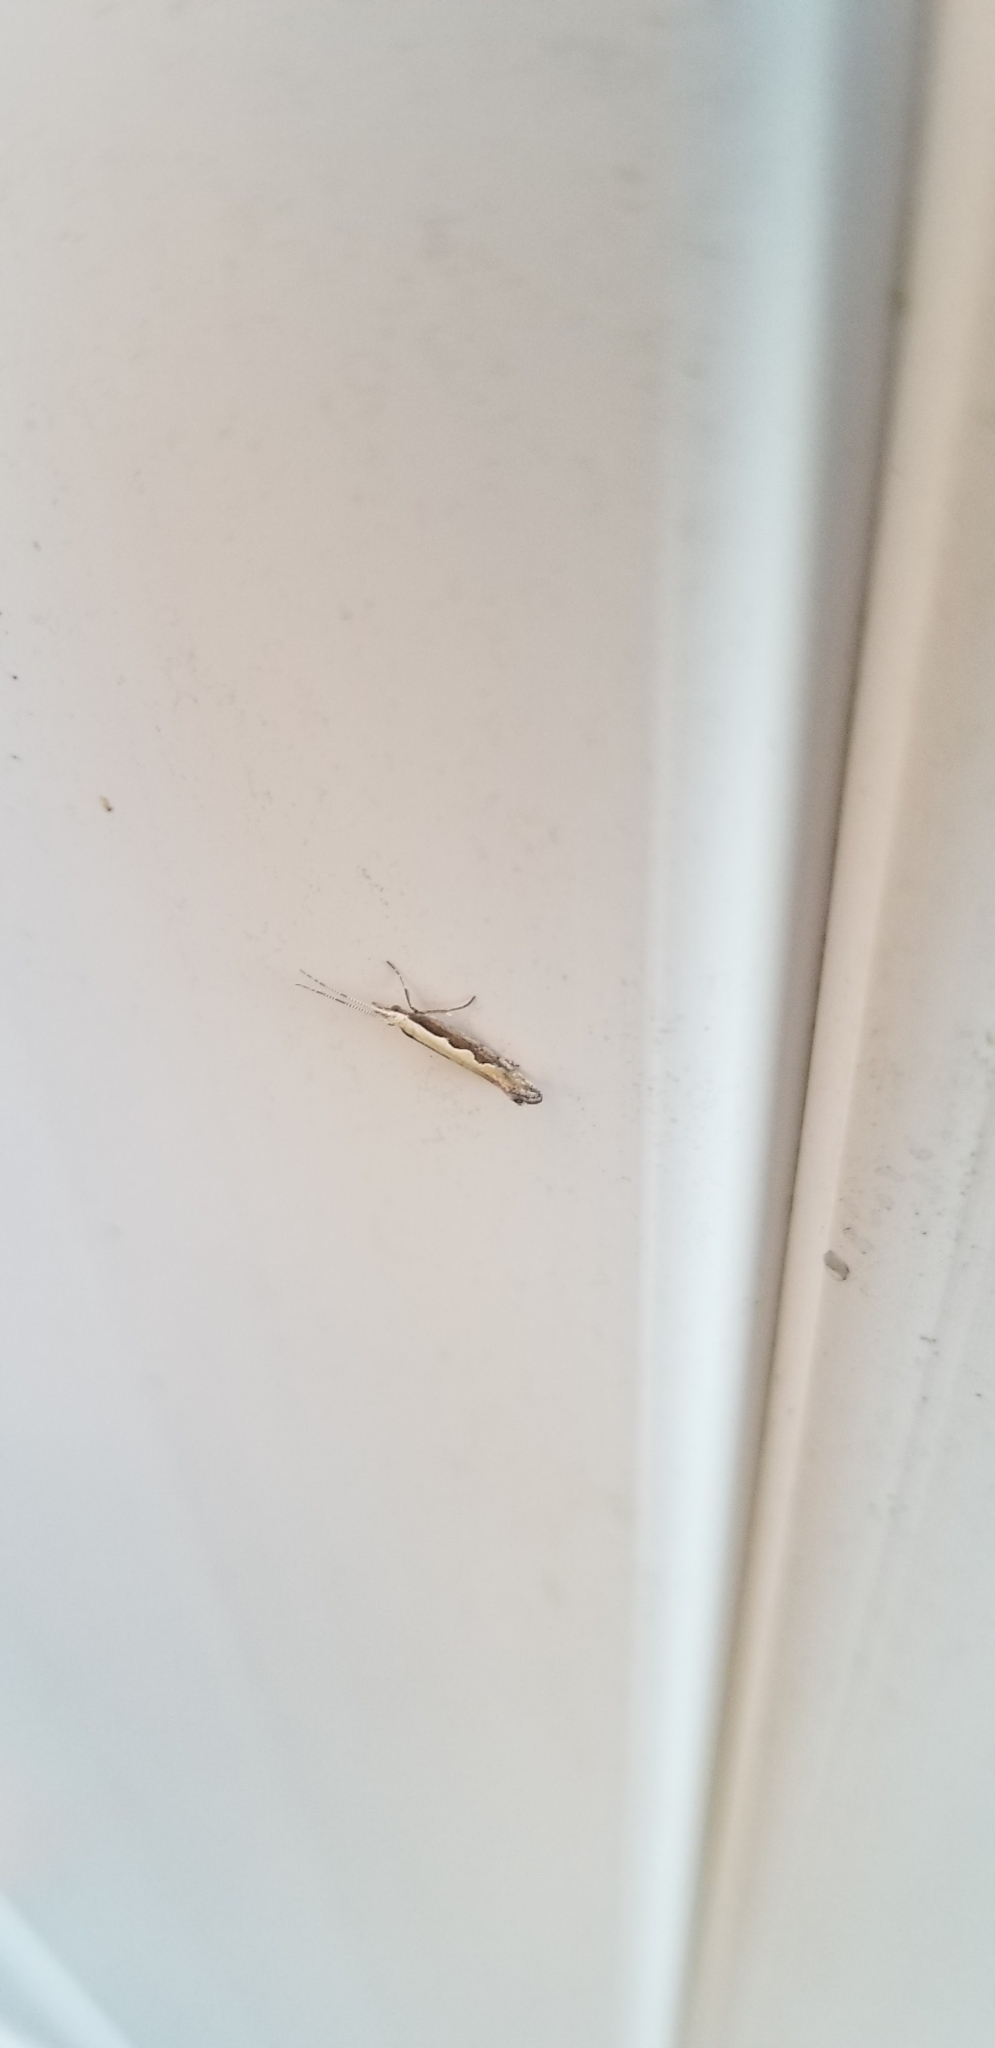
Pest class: diamondback_moth